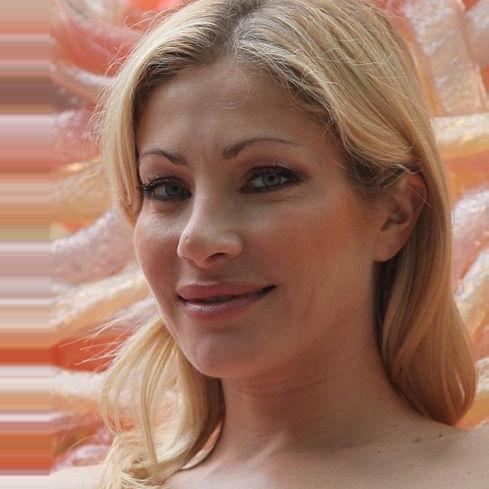
Age: 32